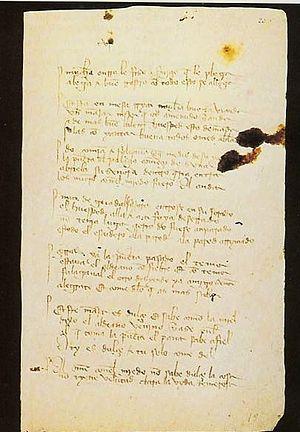
Le Libro de Buen Amor est une œuvre magistrale, composée en vers essentiellement, par un certain Juan Ruiz, Archiprêtre de Hita, en 1330 ou 1343.
L'Archiprêtre de Hita, de son vrai nom Juan Ruiz, est un auteur castillan du XIVᵉ siècle, dont on ignore à peu près tout. Son véritable nom, ses origines, ses activités restent quasiment inconnues, et ont fait douter de l'existence réelle de l'auteur. Il serait né en 1283 ou 1284 et mort en 1350 ou 1351.